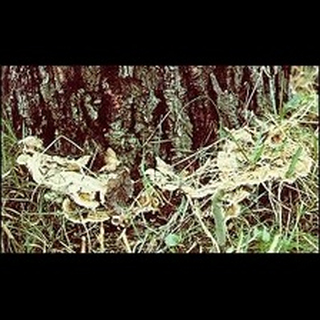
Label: wheat_common_root_rot